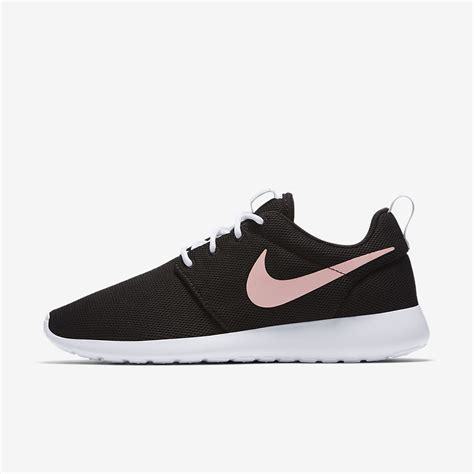
Brand: Nike
Model: Roshe One